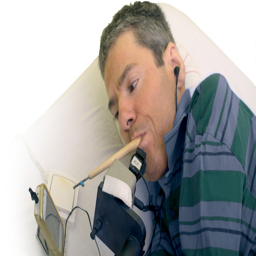
person holds a rod in his mouth and dials numbers on a cell phone